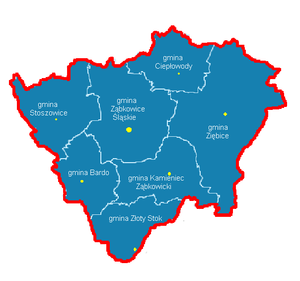
Le powiat de Ząbkowice Śląskie est un powiat appartenant à la Voïvodie de Basse-Silésie dans le sud-ouest de la Pologne.